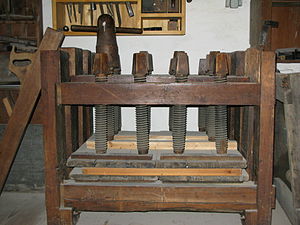
Bloktvinger
Bloktvinger set på Værktøjsmuseet i Roskilde.
Bloktvinger.
En Bloktvinge eller stokpresse anvendes til finering af større flader, eller til fremstilling af møbelplader, fortrinsvis af møbelsnedkere.